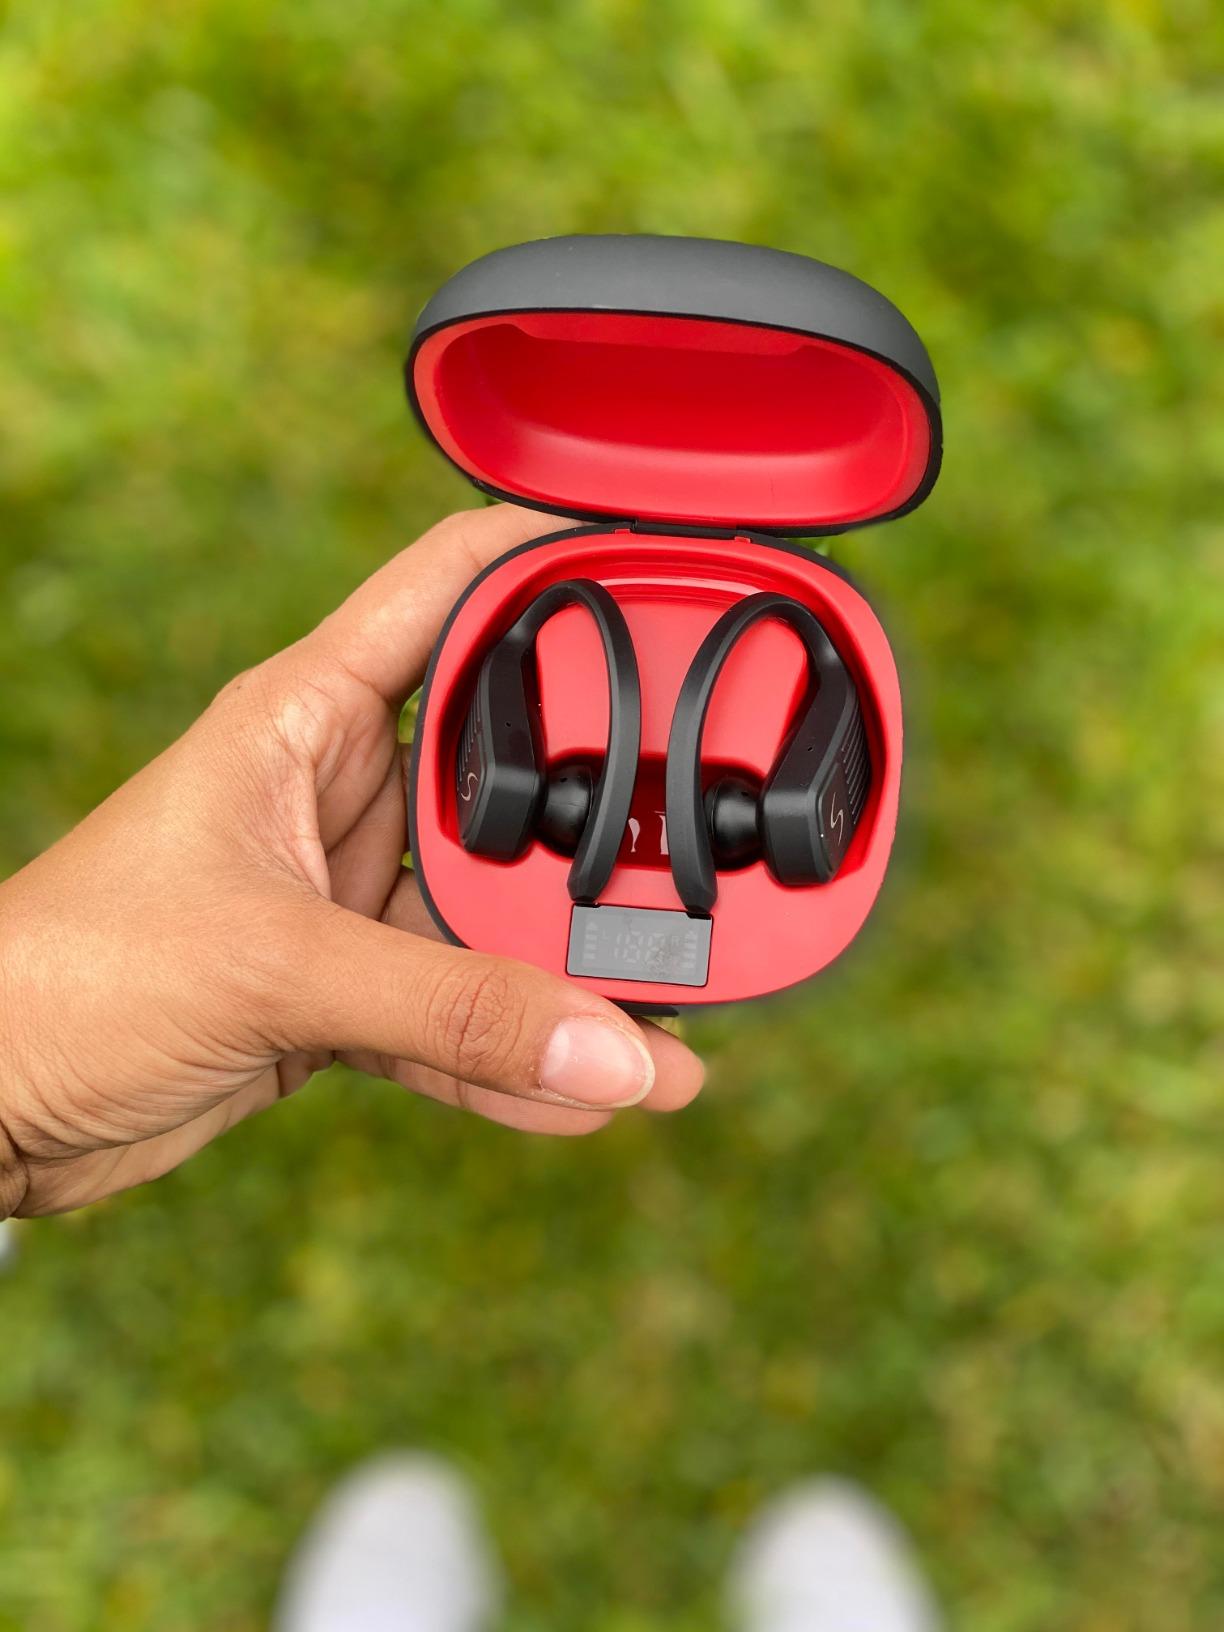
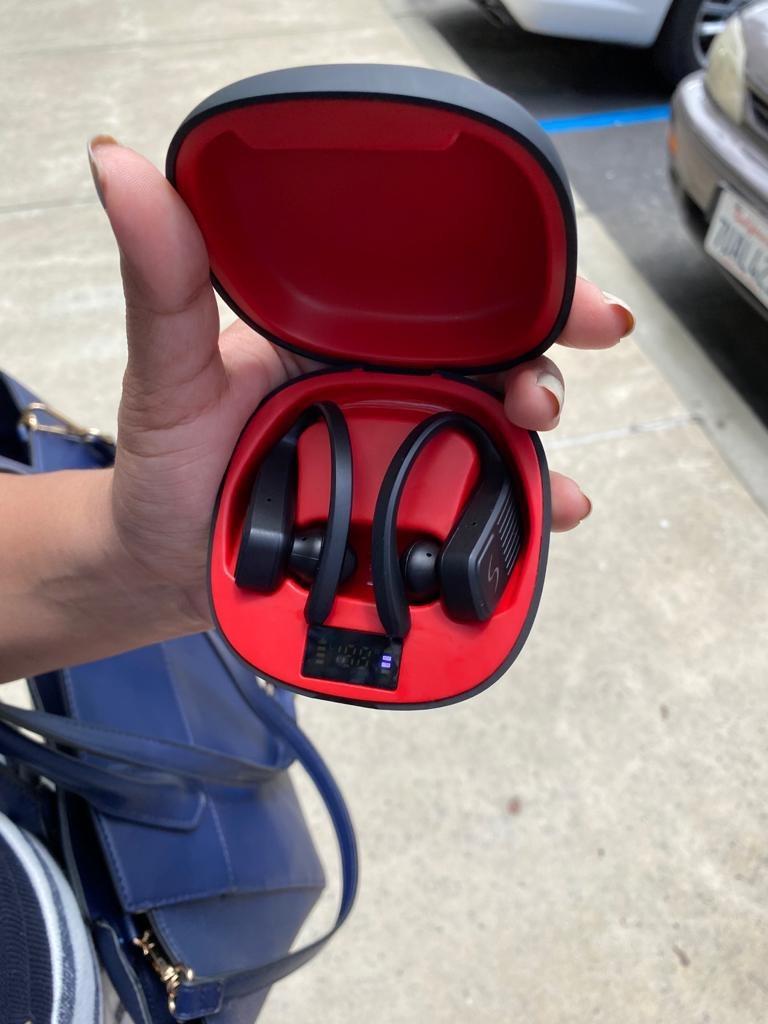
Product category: earbuds
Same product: yes